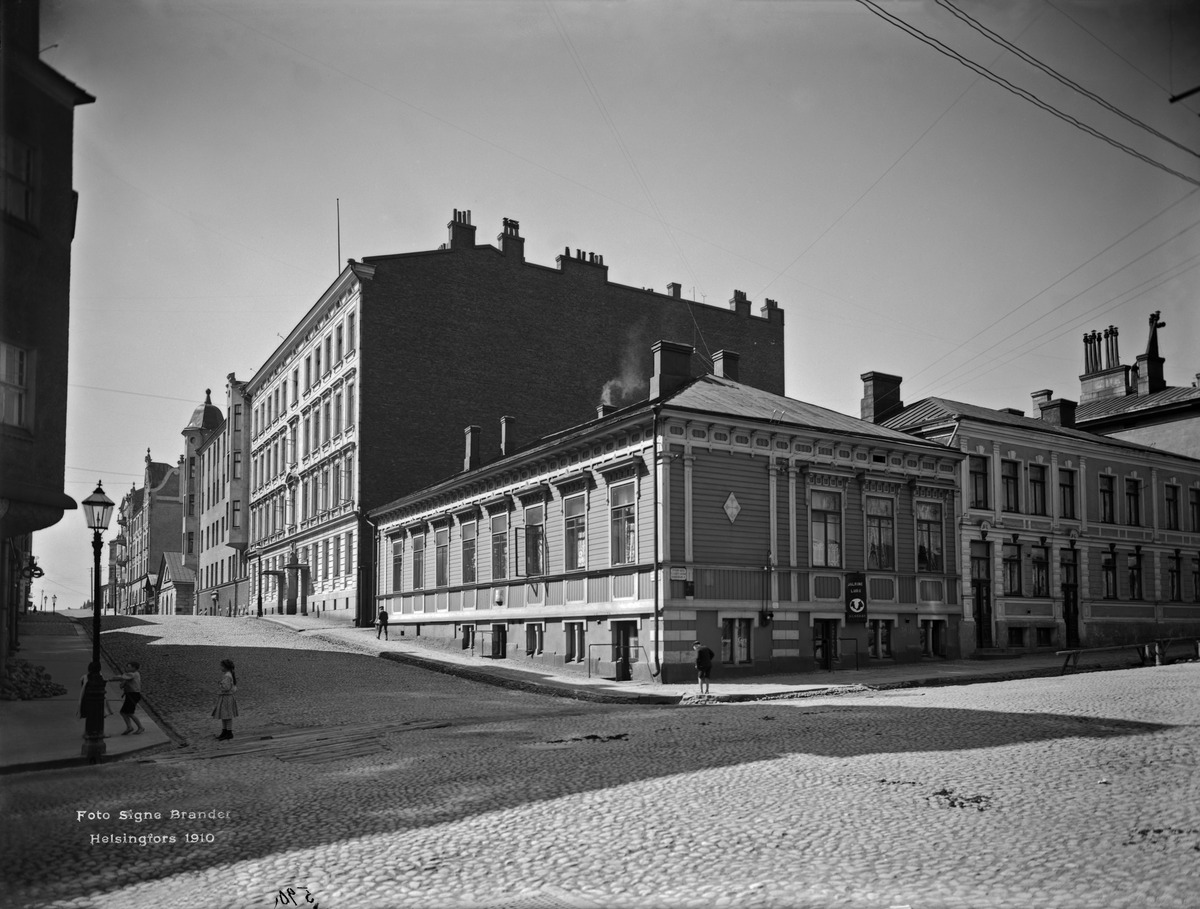
Konstantininkatu (Meritullikatu) 24, 22, 20, Elisabetinkatu (Liisankatu) 6
sisällön kuvaus: Konstantininkatu (Meritullikatu) 24, 22, 20, Elisabetinkatu (Liisankatu) 6. mustavalkoinen
Kuvaaja: Brander, Signe, valokuvaaja
Ajankohta: kuvausaika 1910
Paikka: Suomi, Uusimaa, Helsinki, Kruununhaka Helsinki, Meritullinkatu 24, 22, 20, Liisankatu 6
Aiheet: puurakennukset, myymälät, jalkineet